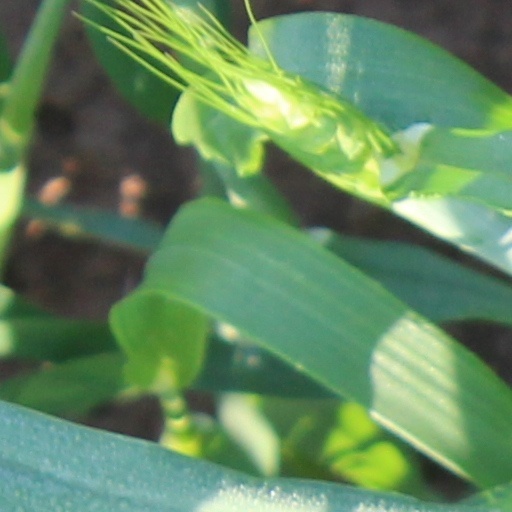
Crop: wheat